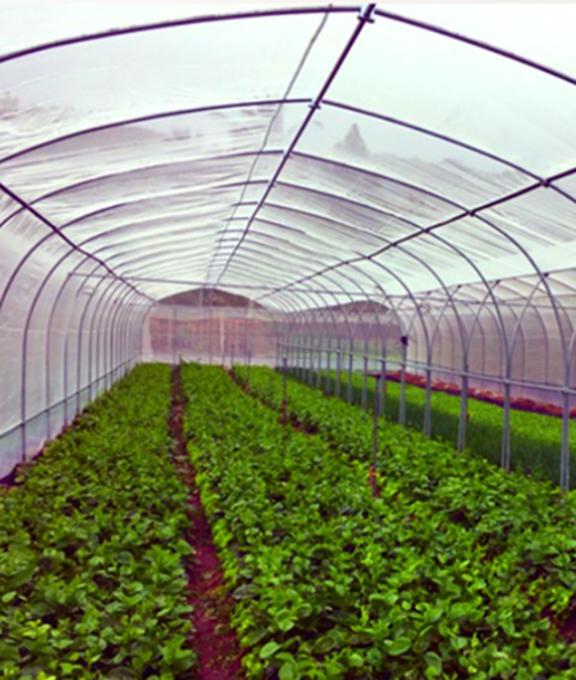
Hii inaonyesha ndani ya chumba maalum cha kilimo kinachojulikana kama [cs]greenhouse[cs] ambacho kimejengwa kwa vifaa vinavyopitisha mwanga kama plastiki ya uwazi. Muundo huu huwezesha kudhibiti joto, unyenyevu, pamoja na mwangaza ili kutoa mazingira bora kwa ukuaji wa mimea. Hulinda mazao dhidi ya upepo mkali, mvua nyingi, joto la kupita kiasi, na wadudu waharibifu. Pia huruhusu upanzi wa mboga, matunda, na maua kwa muda mrefu bila kuathiriwa na hali ya hewa ya nje.